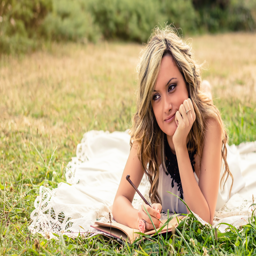
portrait of romantic young woman writing in a diary lying down over the grass .